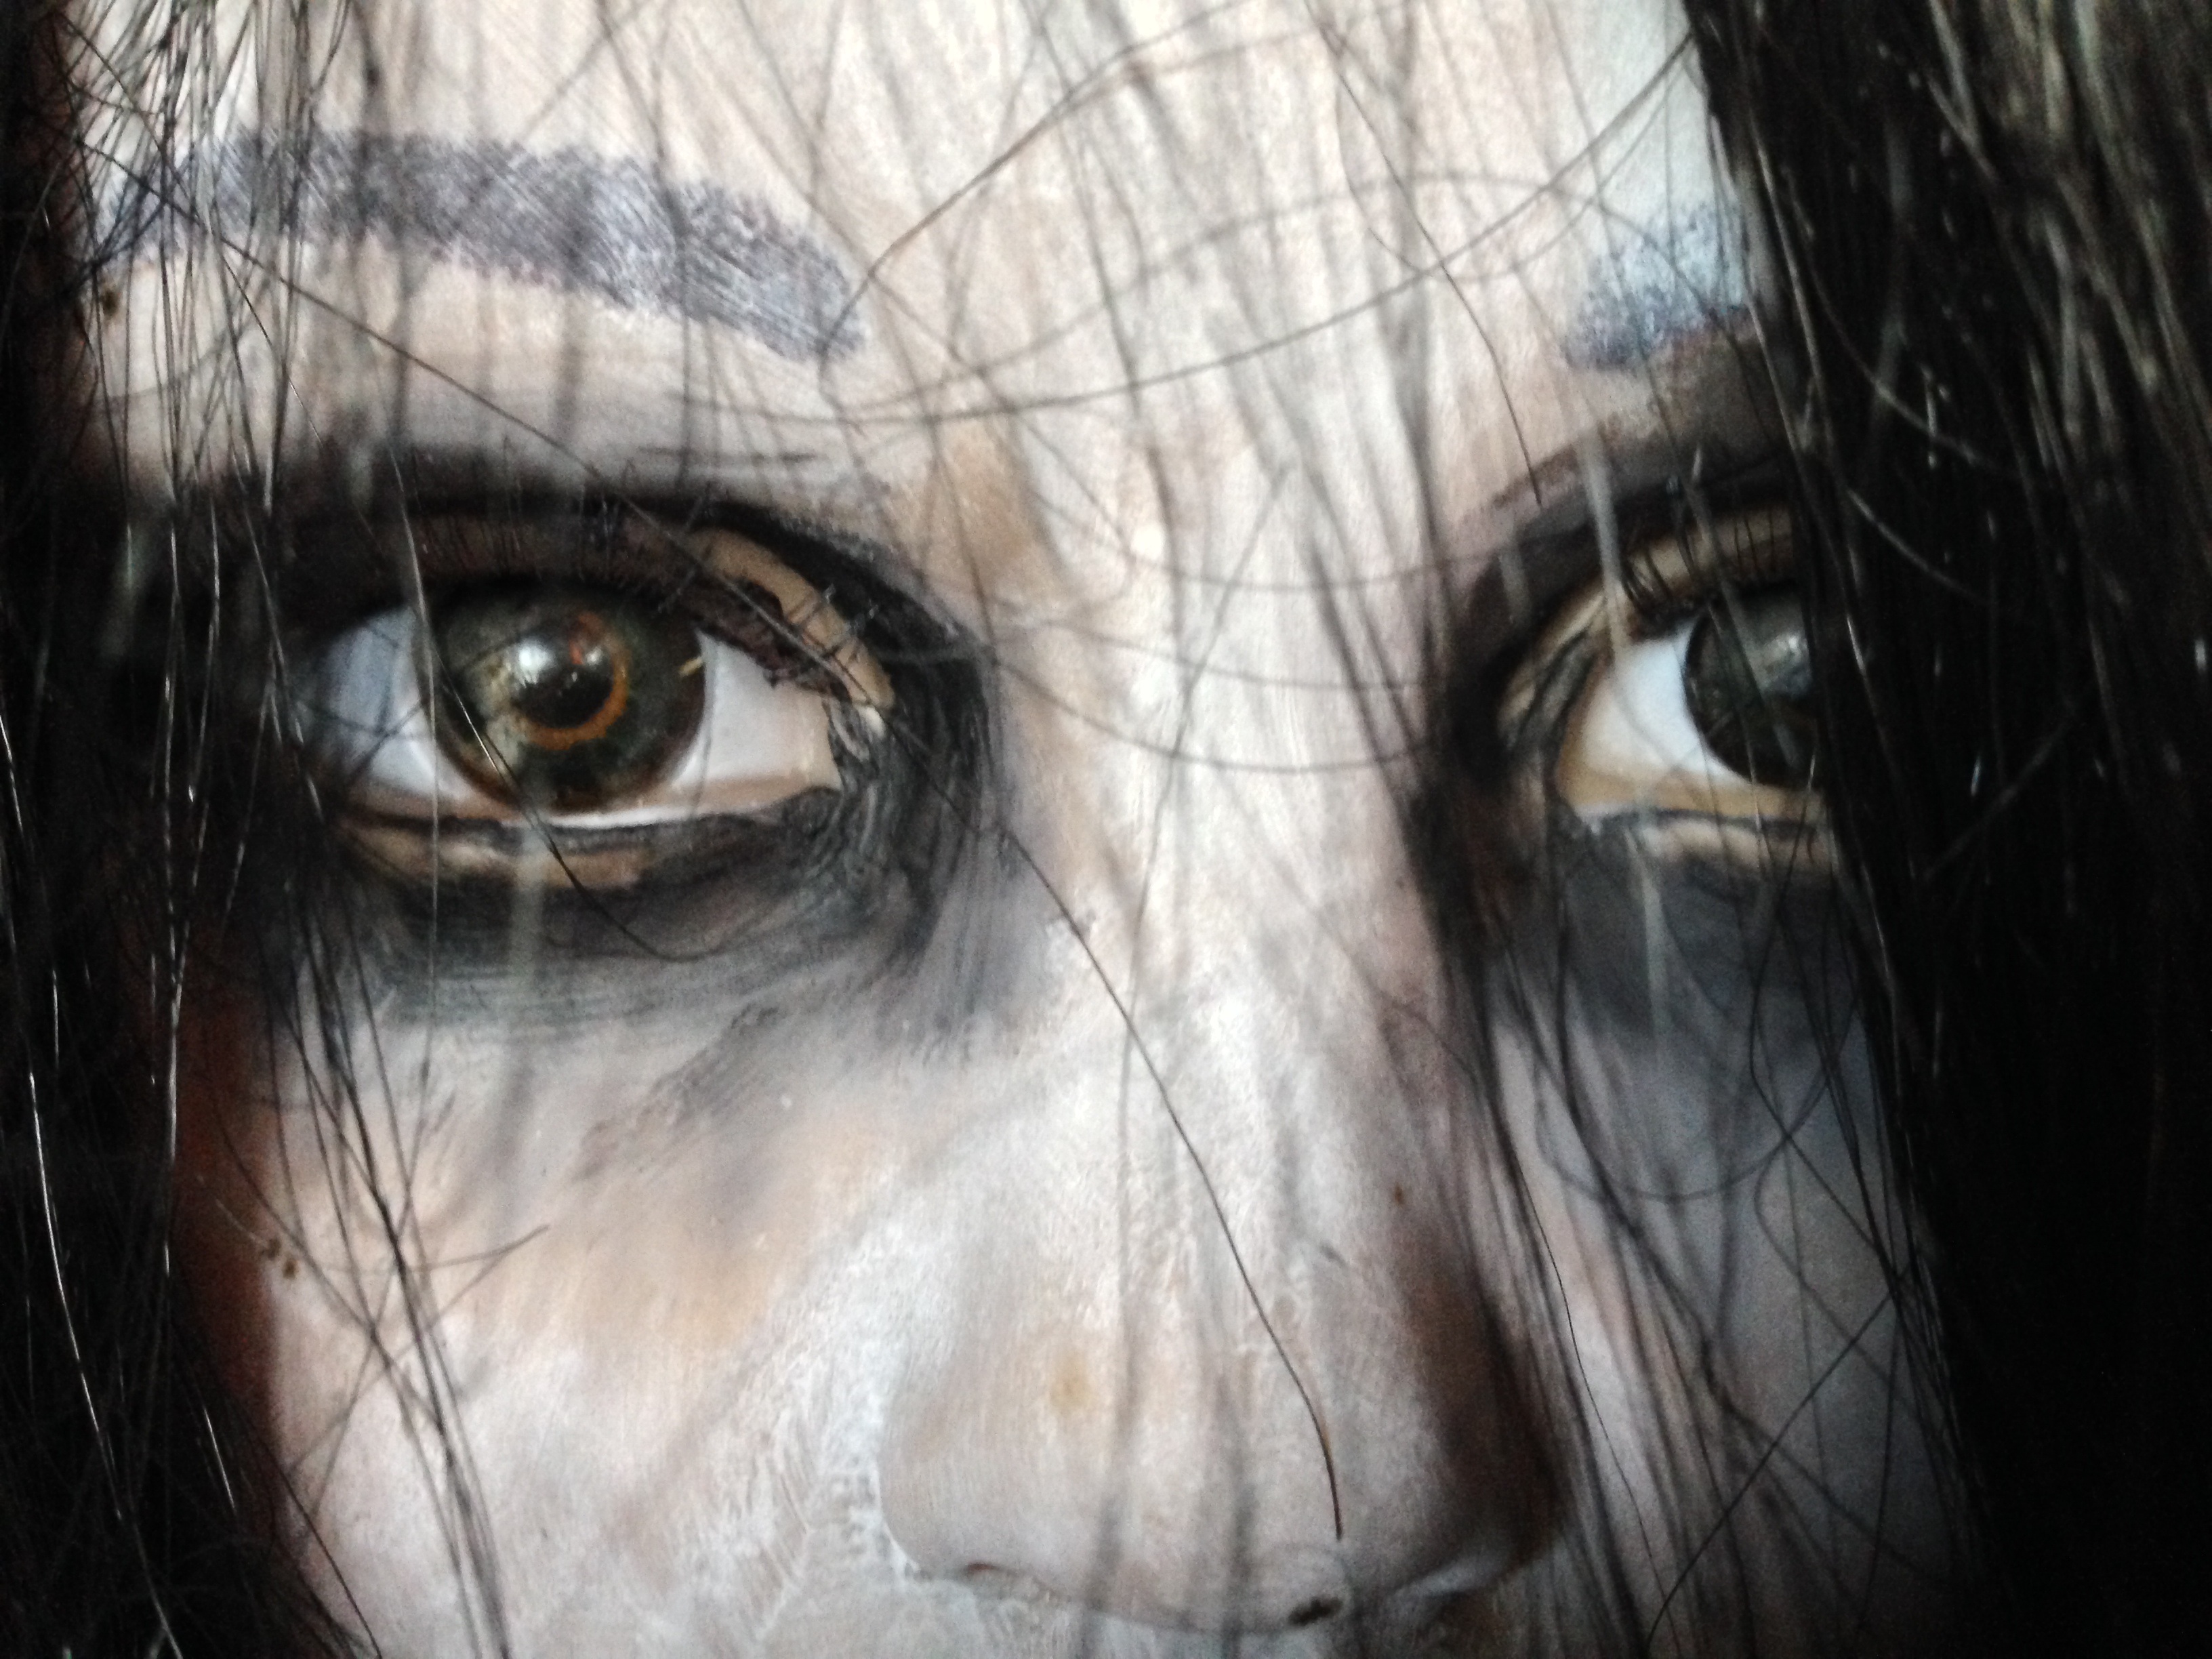
spooky, portrait, halloween, close up, human body, face, art, scary, fear, sketch, drawing, eye, head, organ, horror, haunted